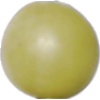
Label: Grape White 2